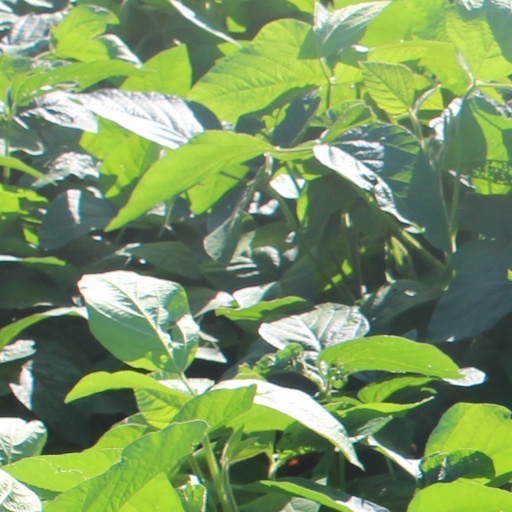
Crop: soybean